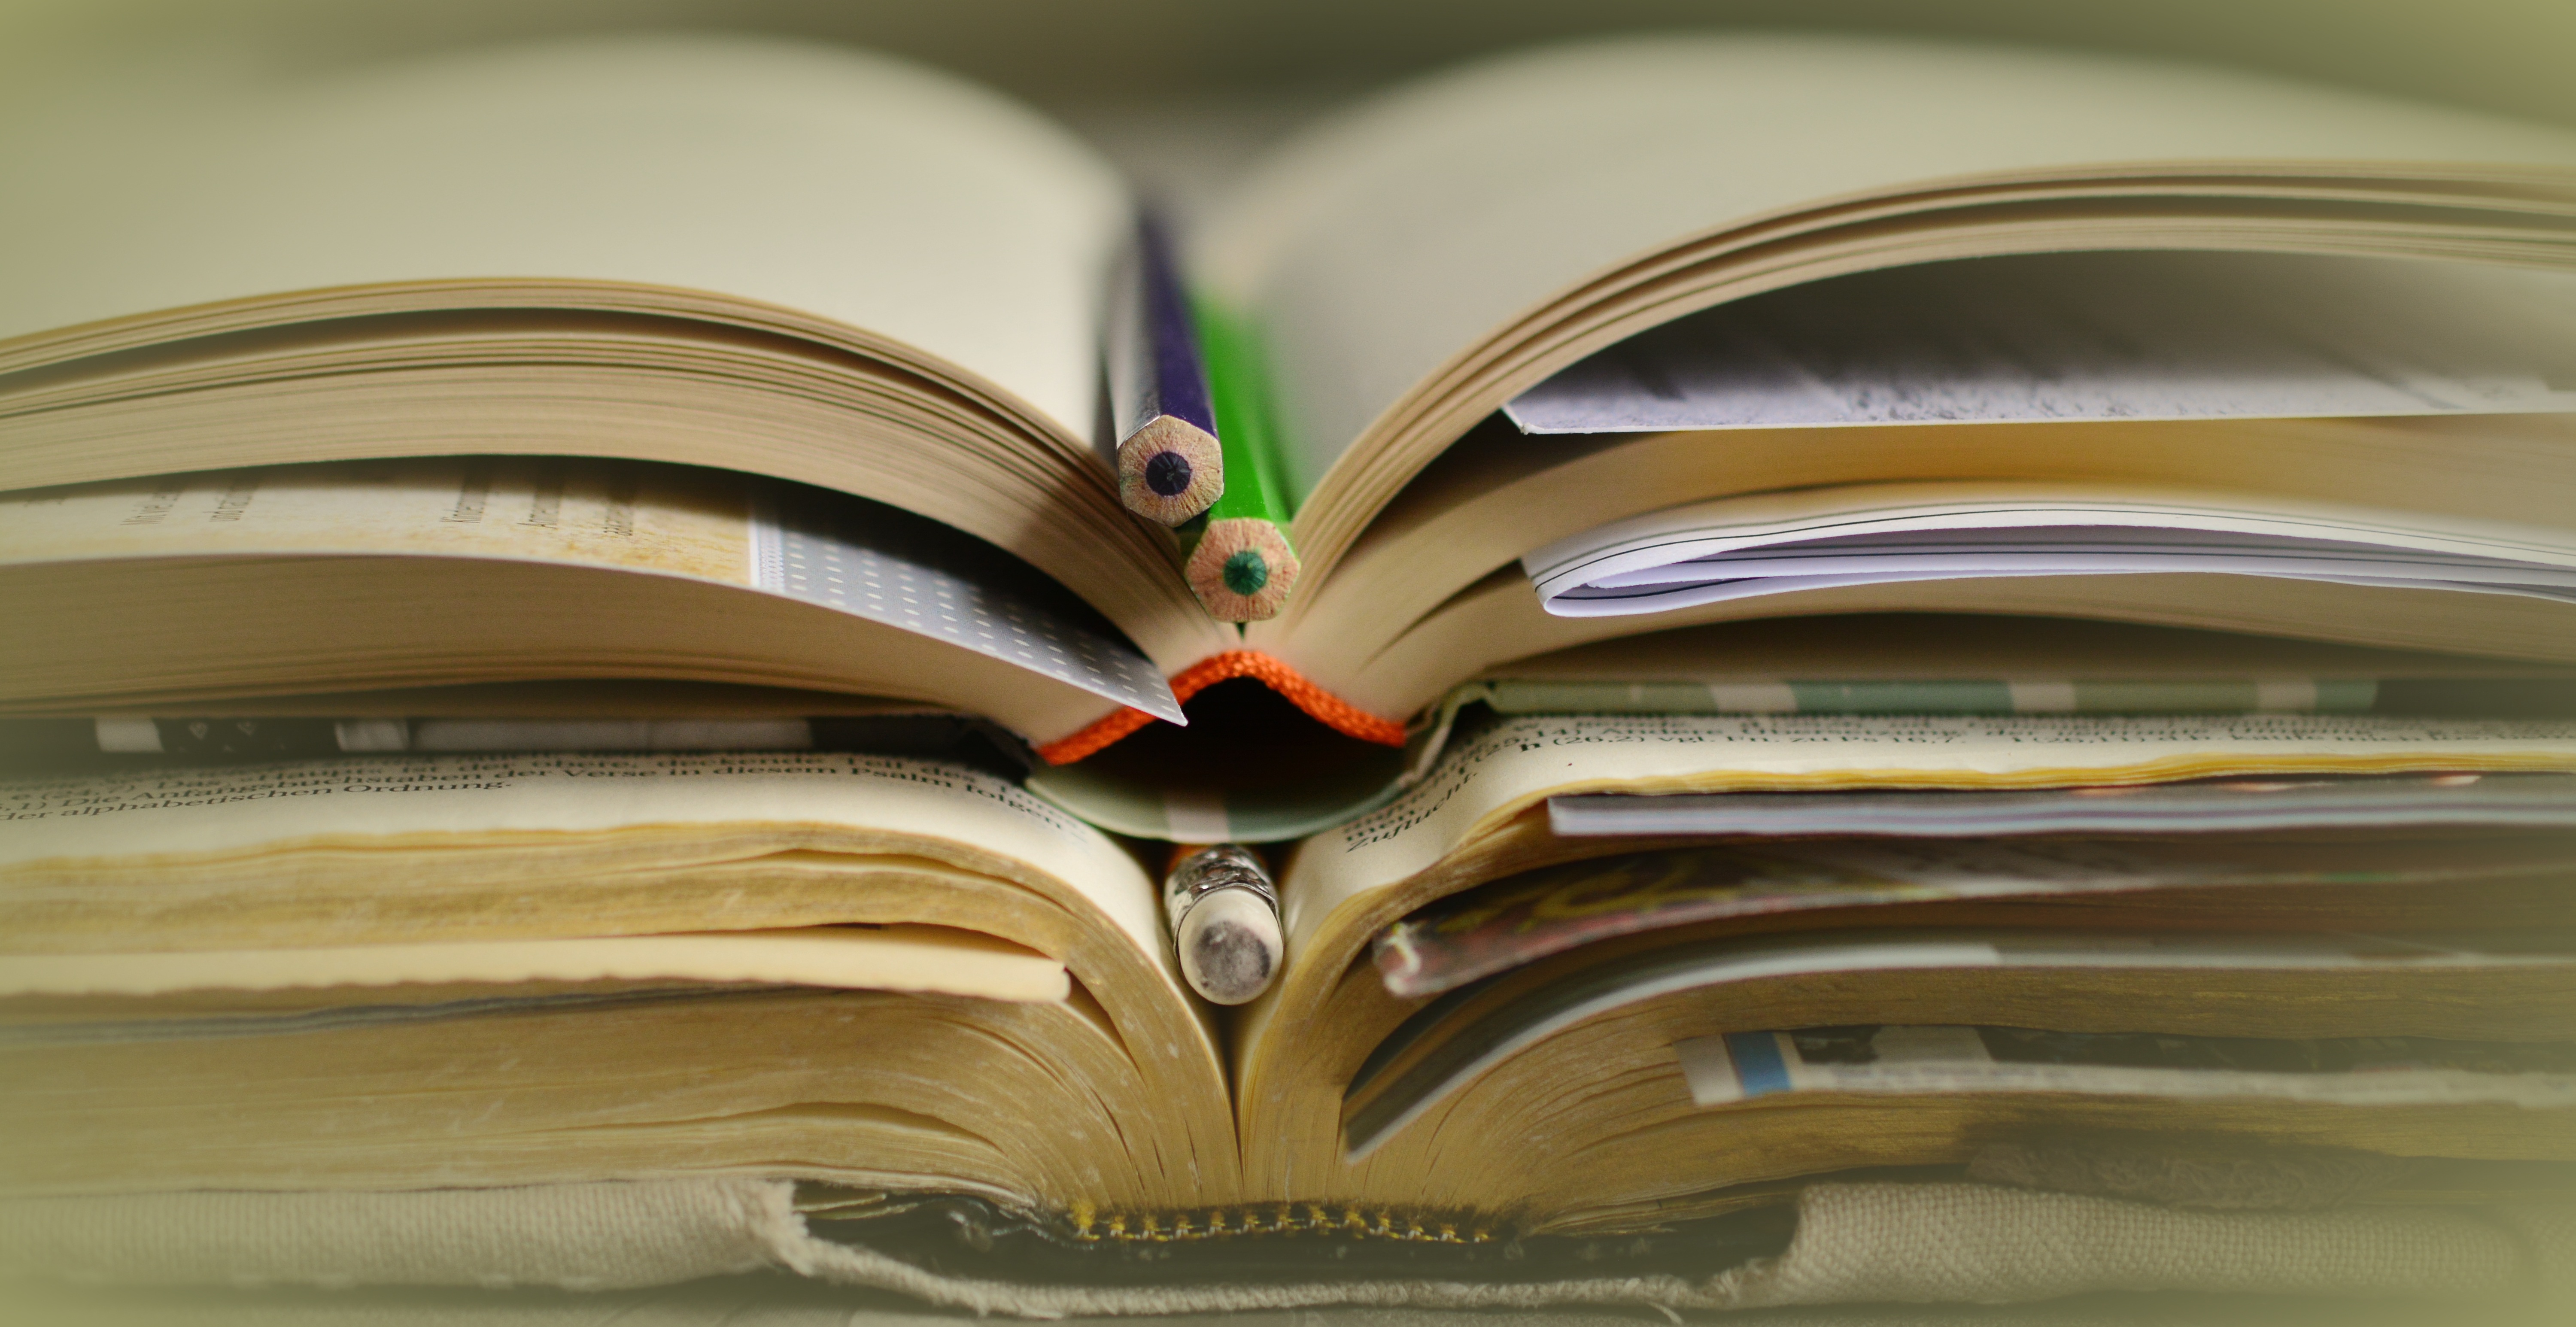
read, wing, stack, paper, bible, education, close up, pages, literature, study, books, learn, organ, macro photography, pitched, book pages, bible study, writing materials